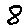
Label: 8